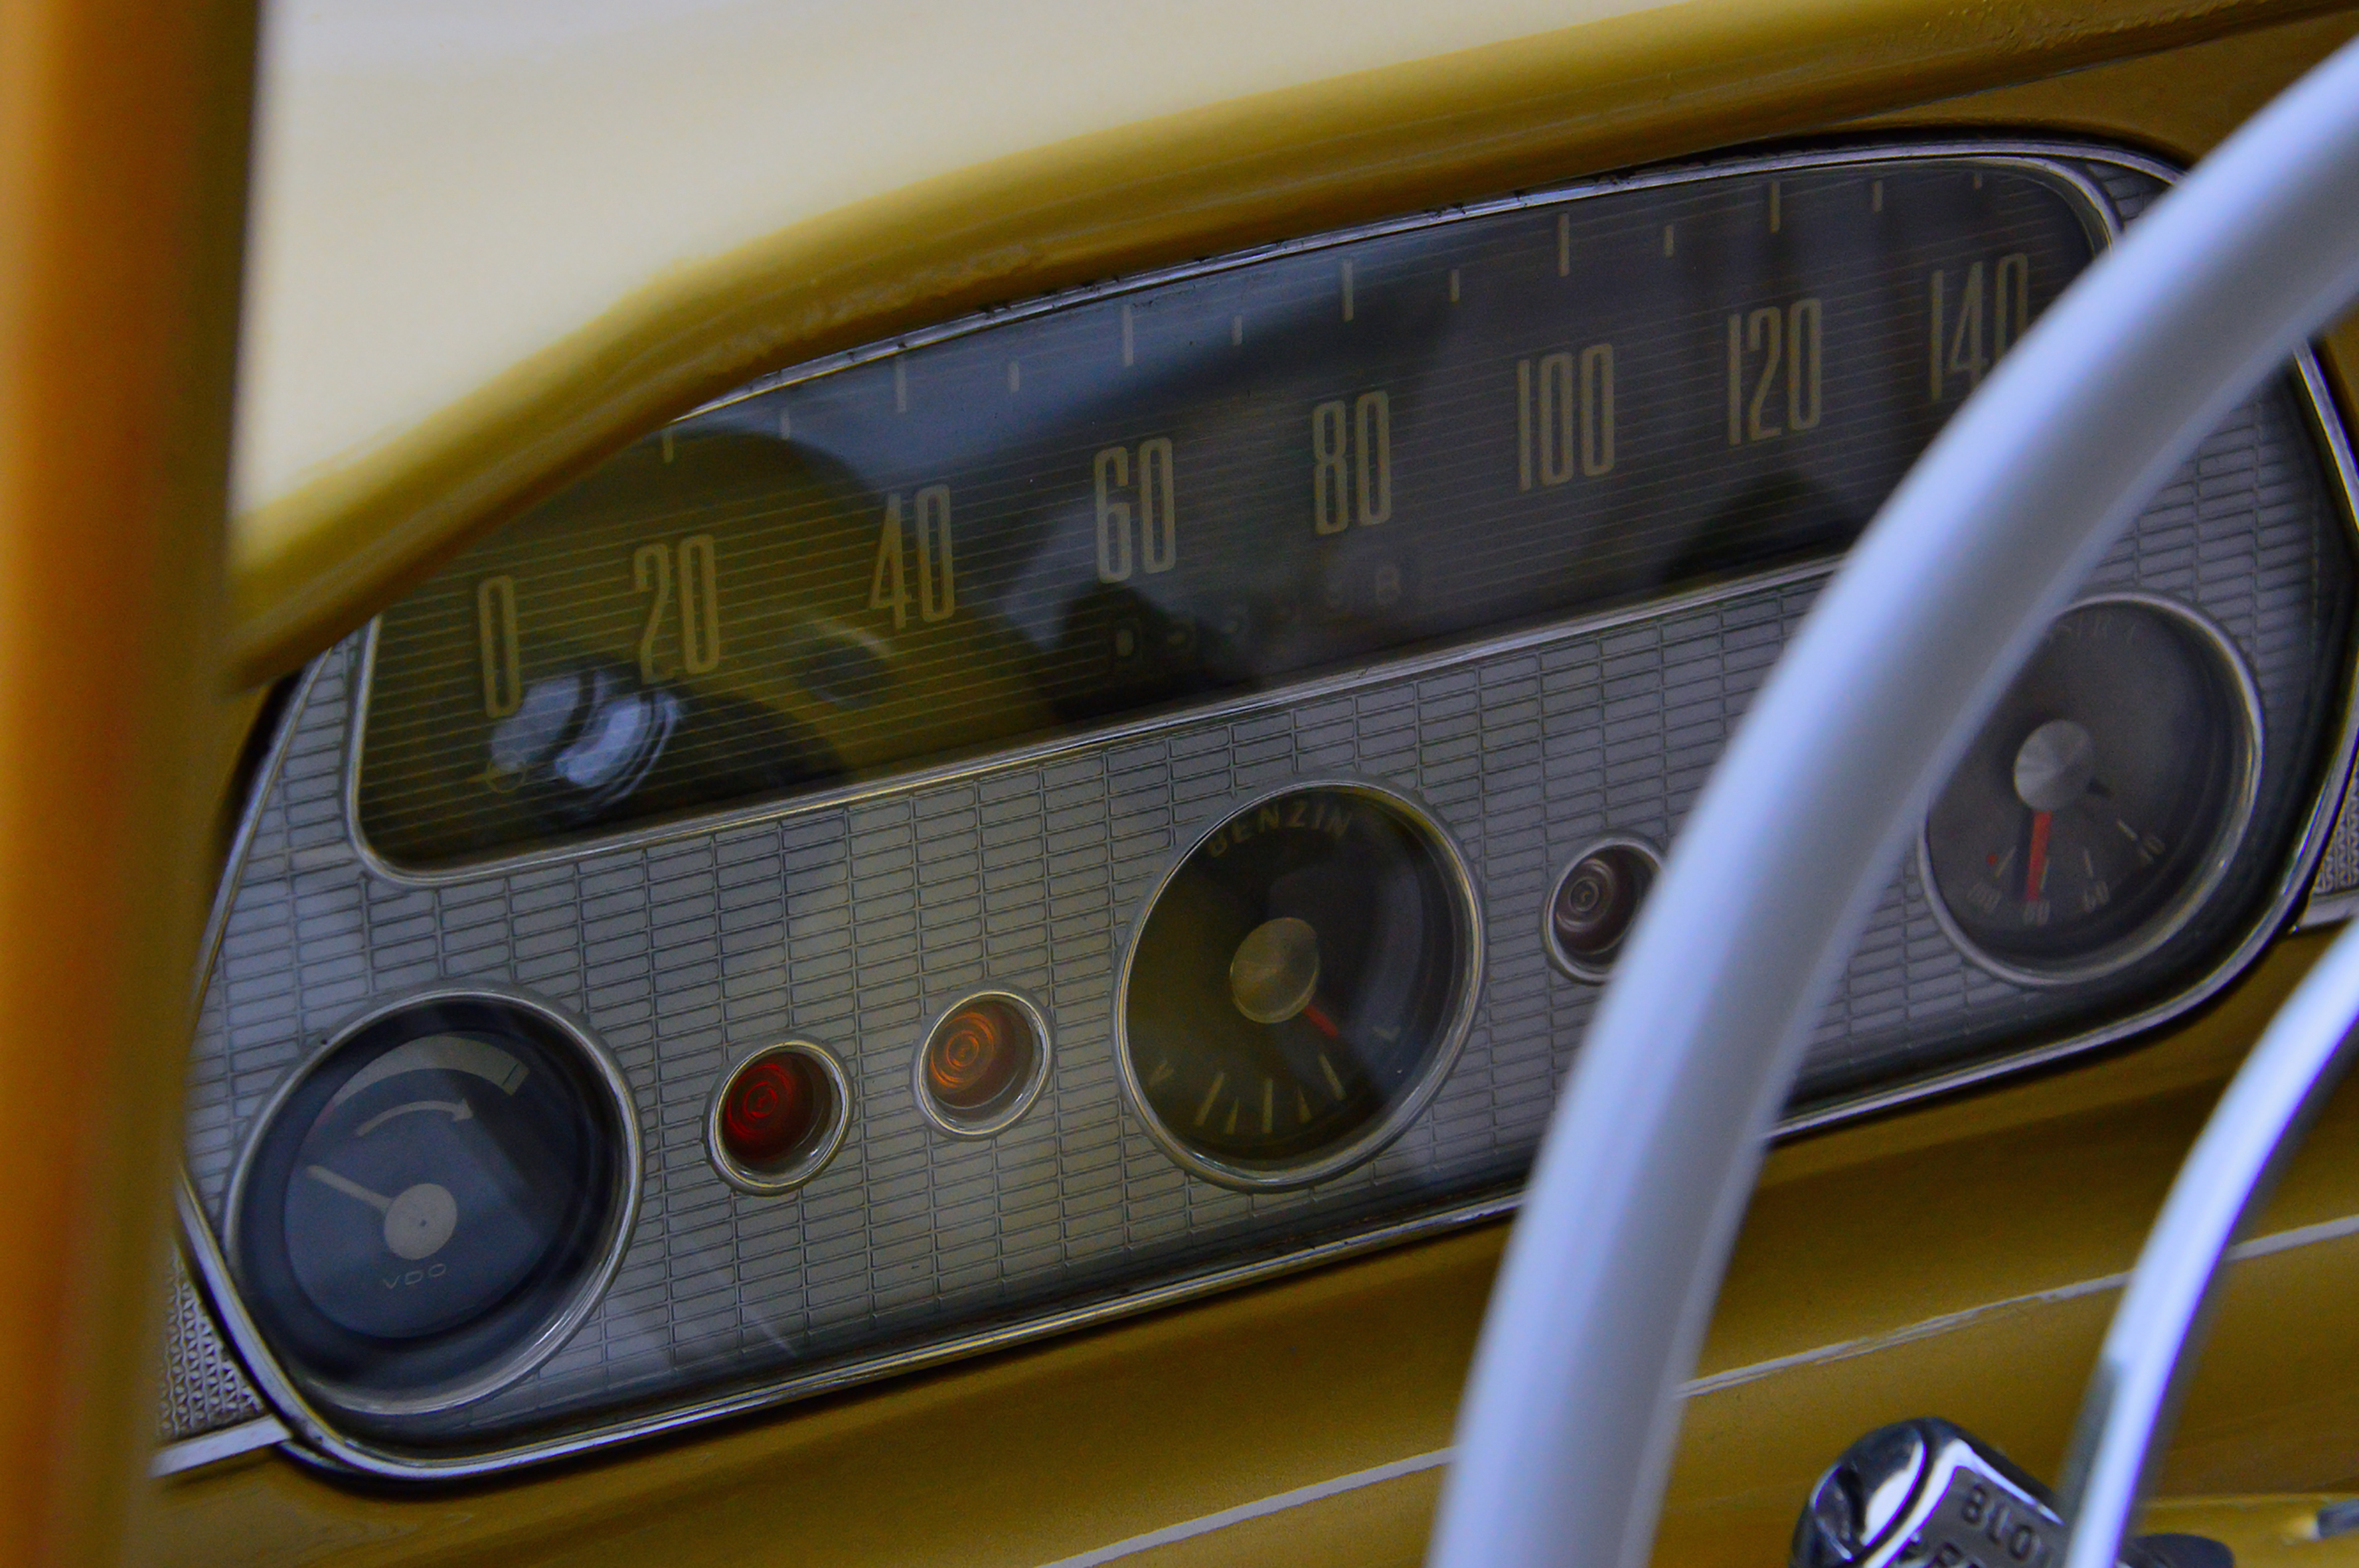
car, vintage, old, dashboard, classic, wheel, steering, vehicle, antique, automobile, auto, interior, retro, chrome, general, motors, cars, old timer, transport, speedometer, show, design, luxury, classical, yellow, motor vehicle, land vehicle, automotive design, automotive exterior, steering part, steering wheel, family car